Cleveland Police

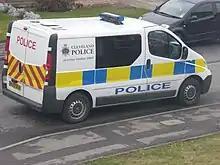
Cleveland Police Vauxhall Vivaro pictured in 2011

On 31 January 2007, the new headquarters in Middlesbrough were opened, boasting a 50-cell custody unit including a purpose-built prevention of terrorism suite, one of only three in the country. It has been designed to increase the speed and safety of detainee handling with secure vehicle docking, video links to court and CCTV links in all cells for improved prisoner safety.